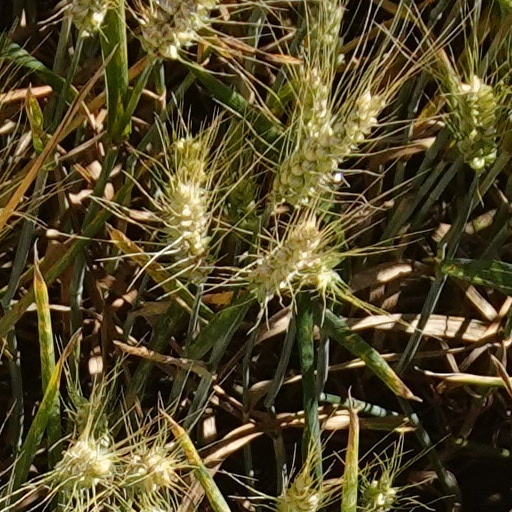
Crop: wheat